Secondary electrospray ionization

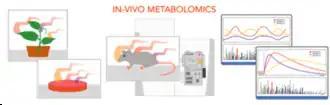

Introducing known stimuli, such as specific metabolites isotopically labeled compounds, or other sources of stress triggers metabolic changes which can be easily monitored with SESI-MS. Some examples if this include: cell culture volatile compounds profiling; and metabolic studies for plant or trace human metabolic pathways.